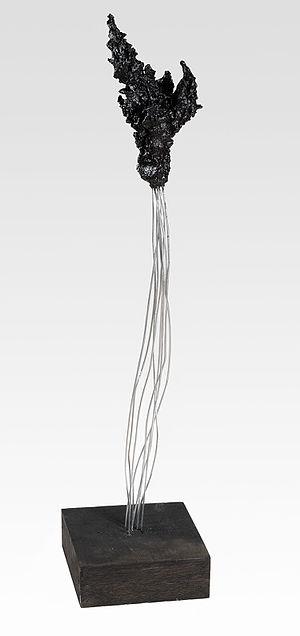
Florian Froehlich, né le 17 décembre 1959 à Pfaeffikon en Suisse, est un artiste contemporain suisse qui se consacre à la peinture, à la sculpture, aux vitraux et à d'autres genres artistiques.